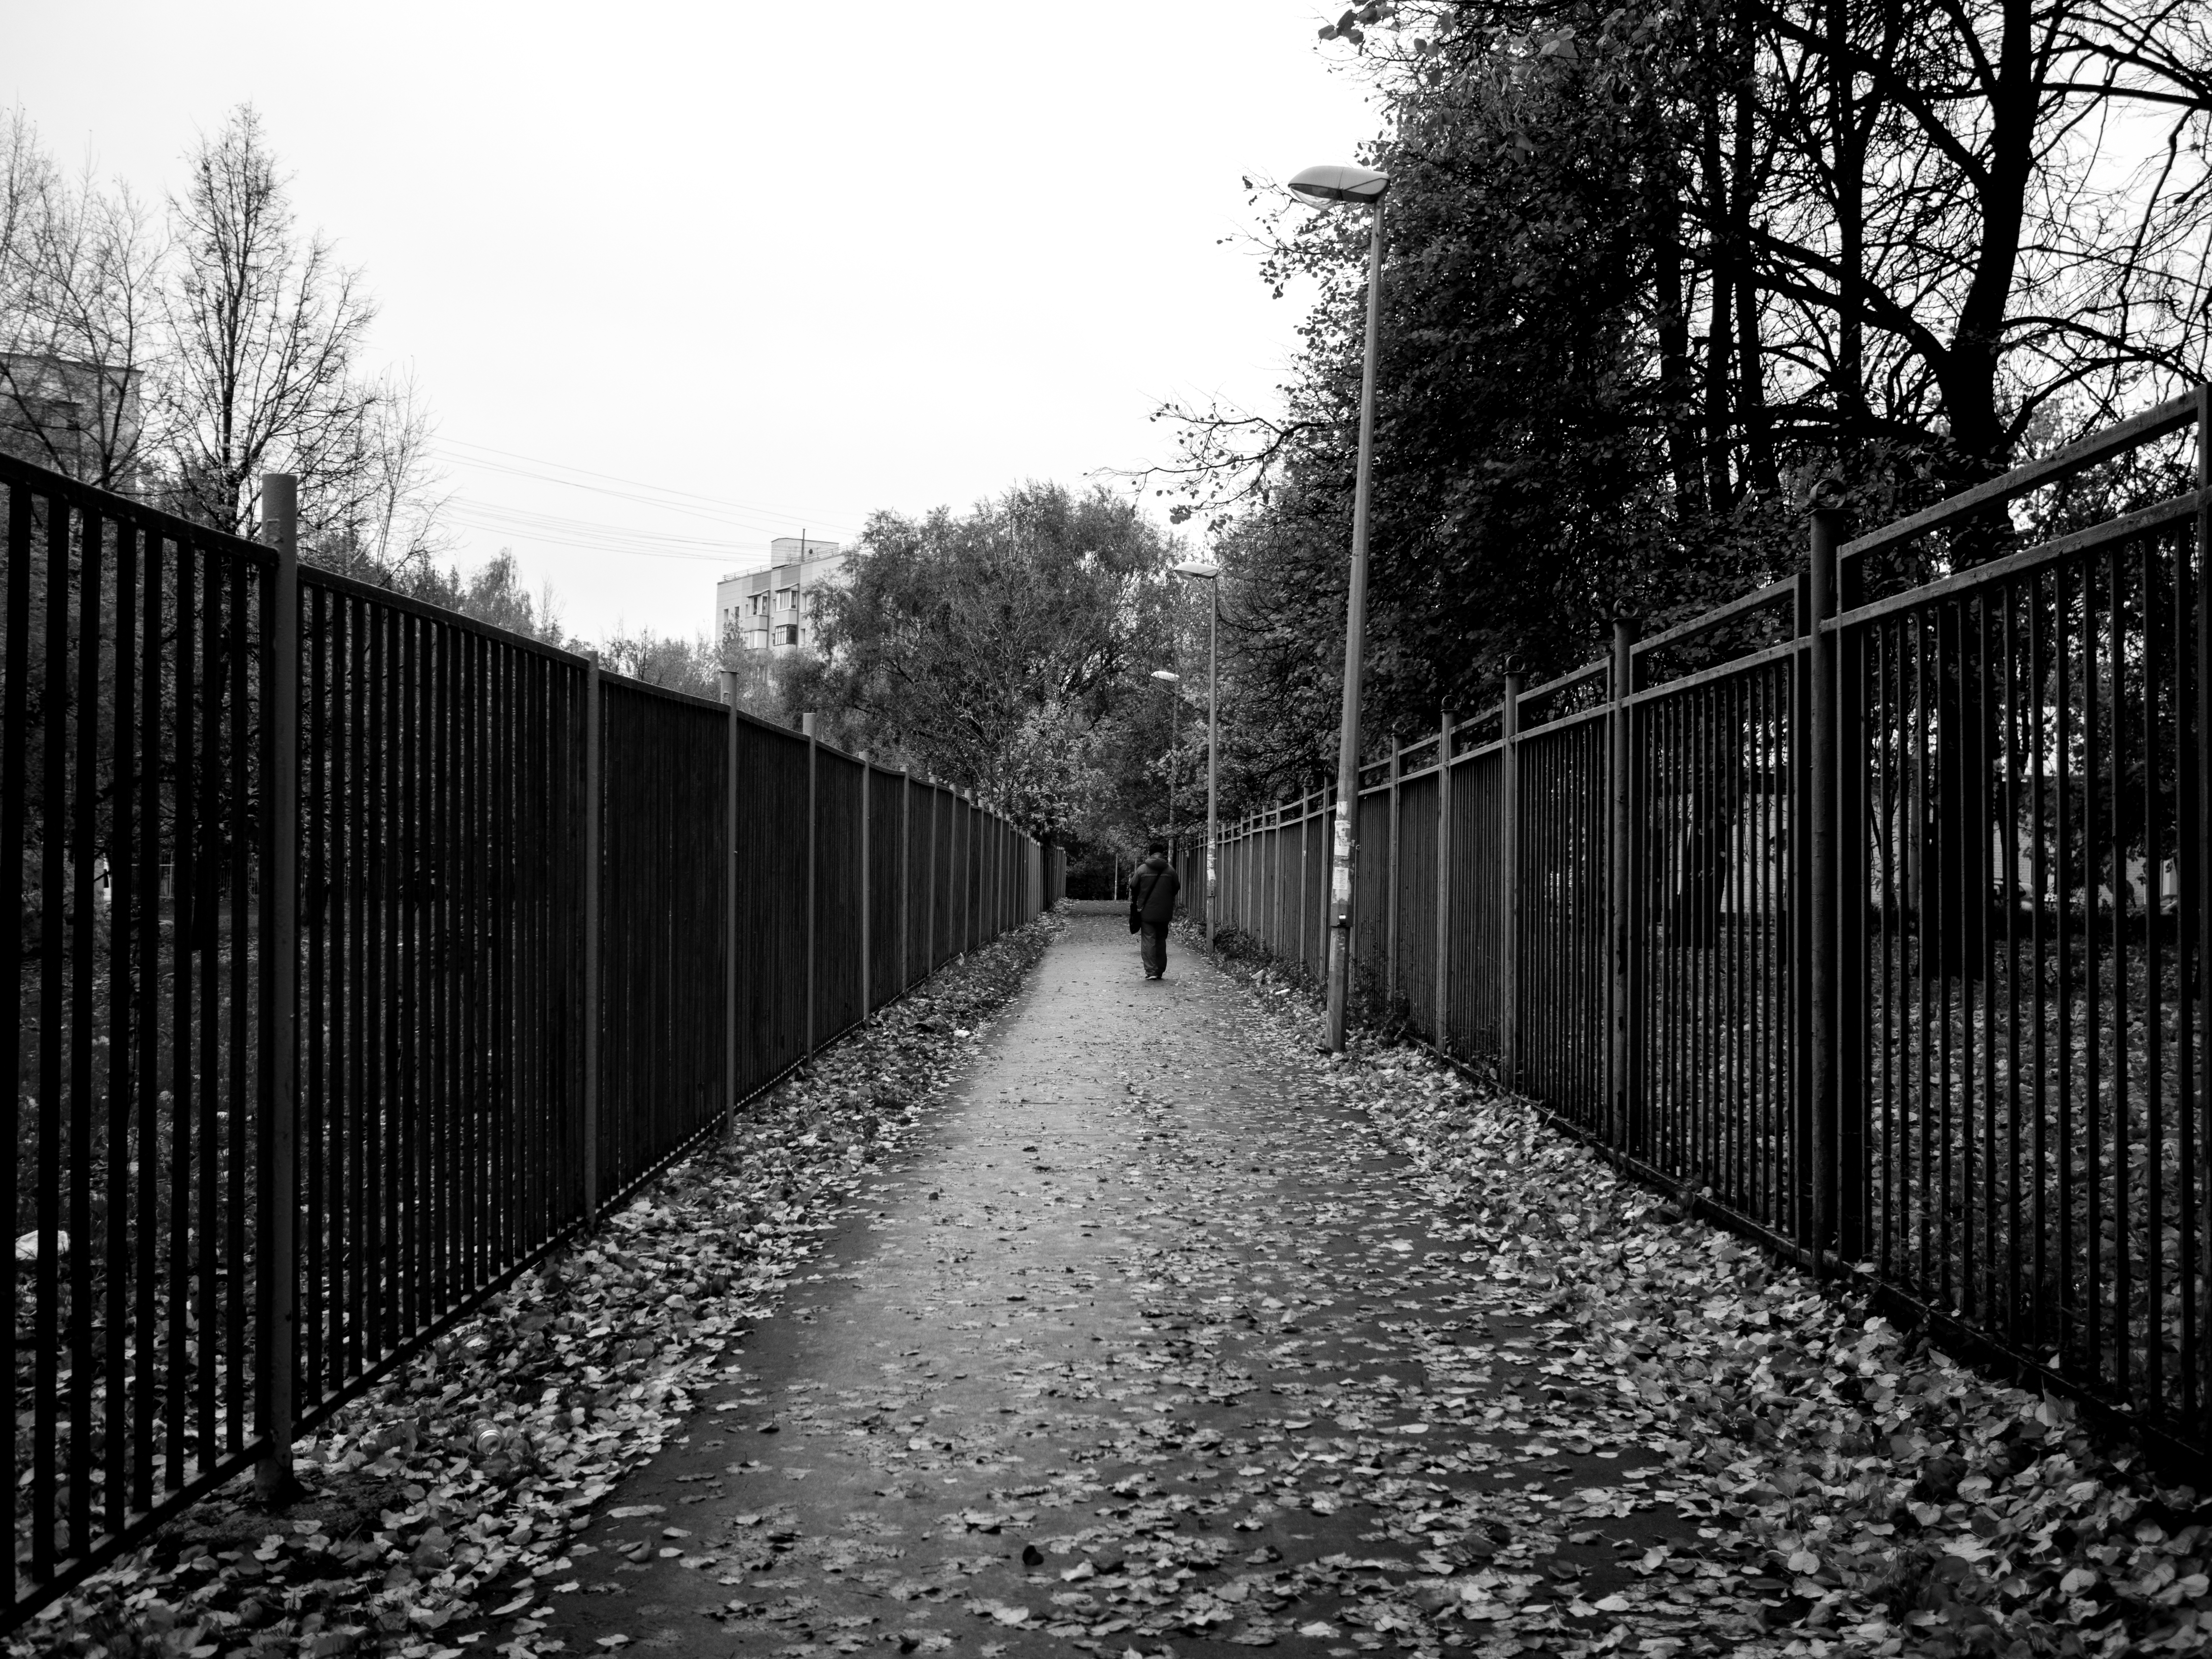
tree, black and white, track, road, street, alley, transport, line, darkness, black, monochrome, infrastructure, urban area, monochrome photography